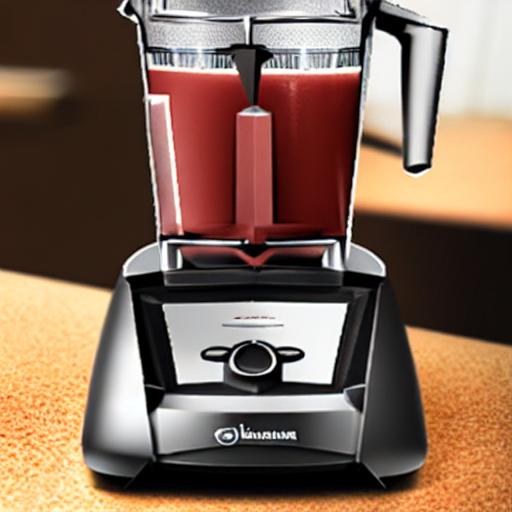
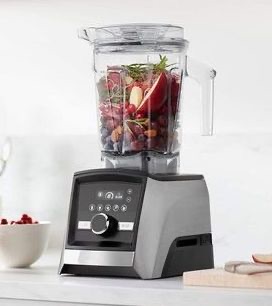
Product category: items_blender
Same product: no